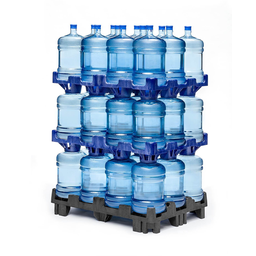
Label: bottles